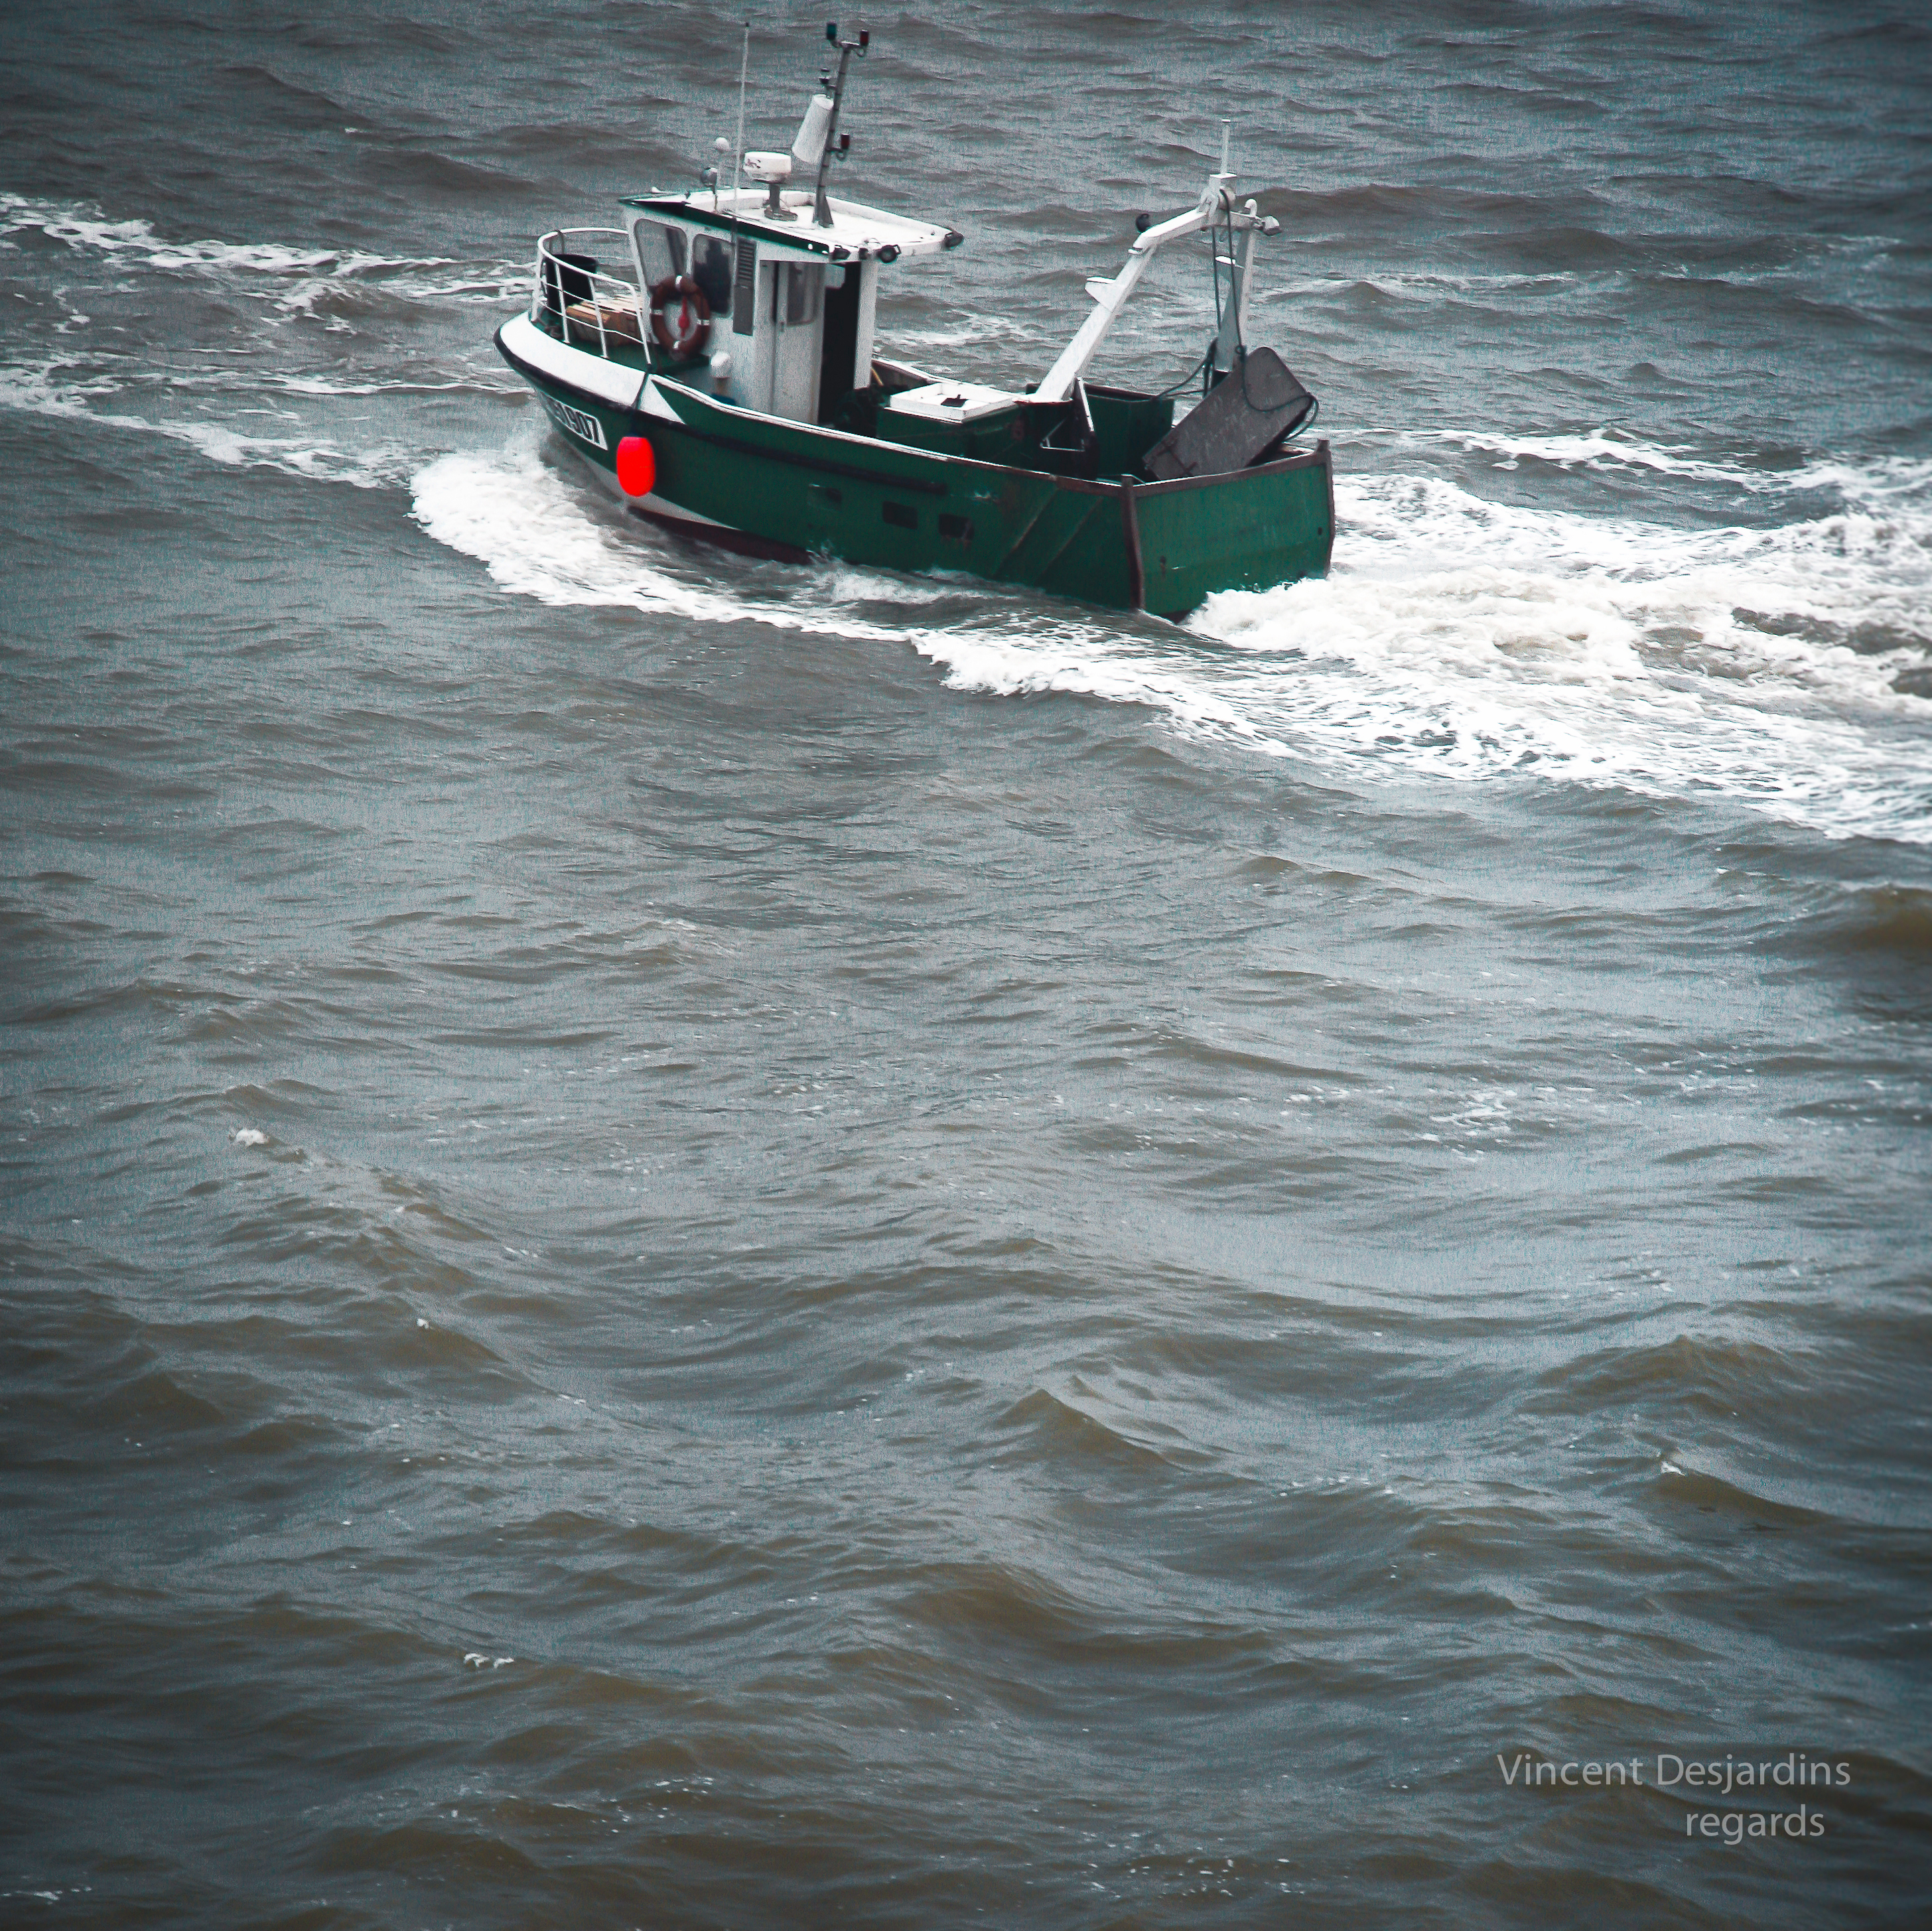
sea, coast, ocean, boat, wave, ship, france, vehicle, fisherman, yacht, zee, mer, boating, mar, mare, meer, normandy, tugboat, watercraft, normandie, morze, sj, englishchannel, farraige, seinemaritime, manche, havet, havs, p cheur, fishing vessel, p che, letr port, chalutier, seiner, parc olien, oliennes, crevettier, capalest